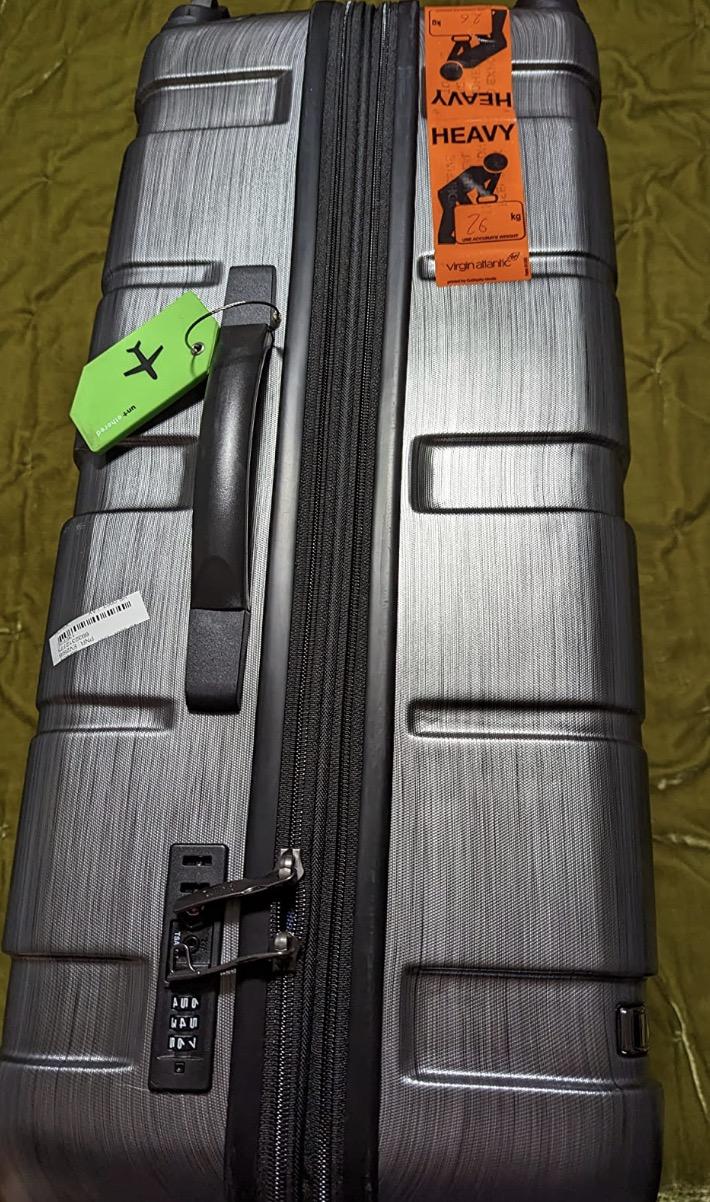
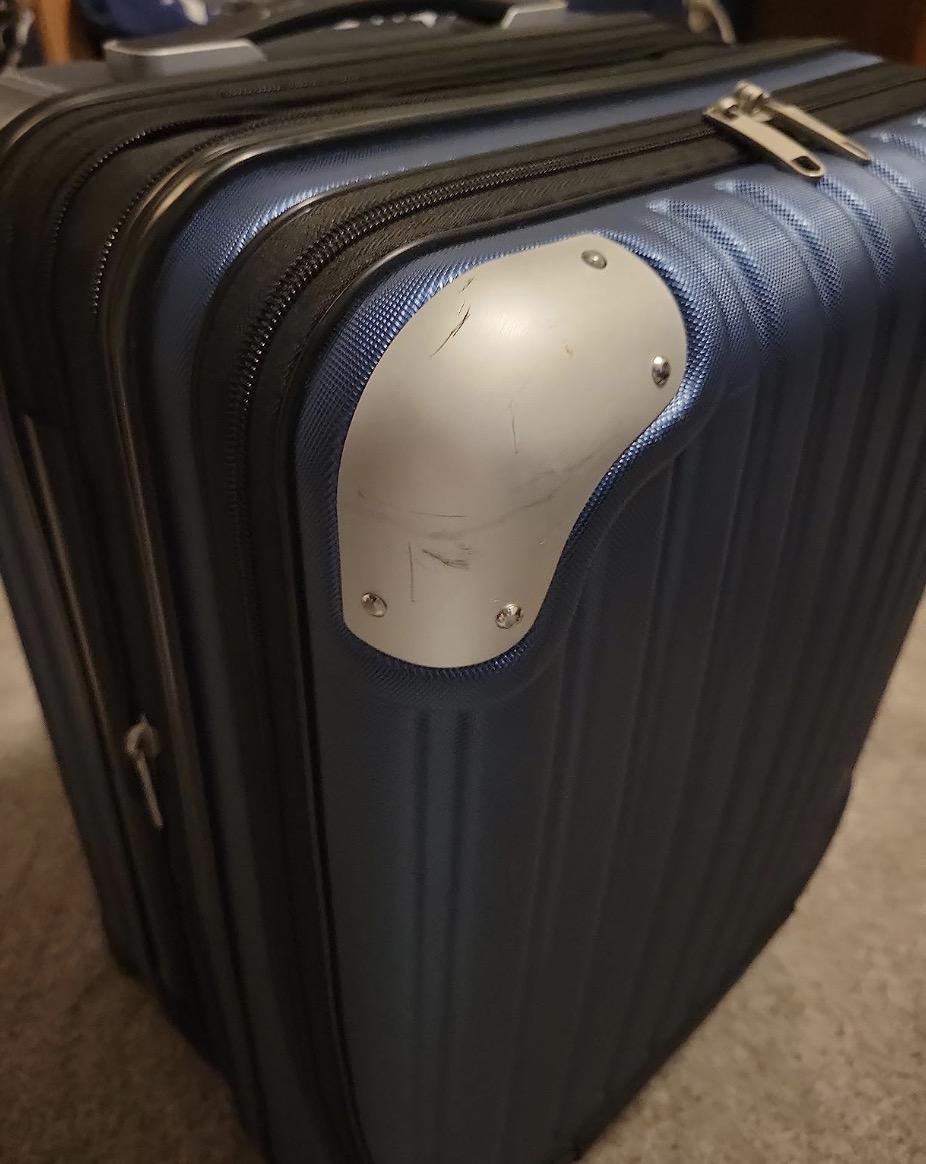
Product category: items_tea
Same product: no